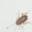
Label: cockroach